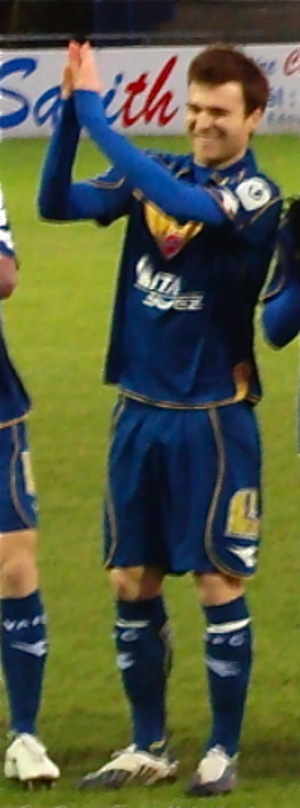
Jonathan Lacourt, né le 17 août 1986 à Avignon, est un footballeur français.